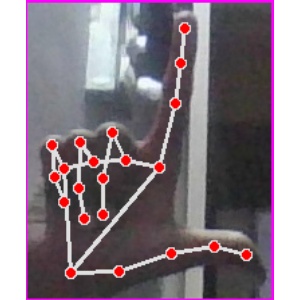
अक्षर: ल